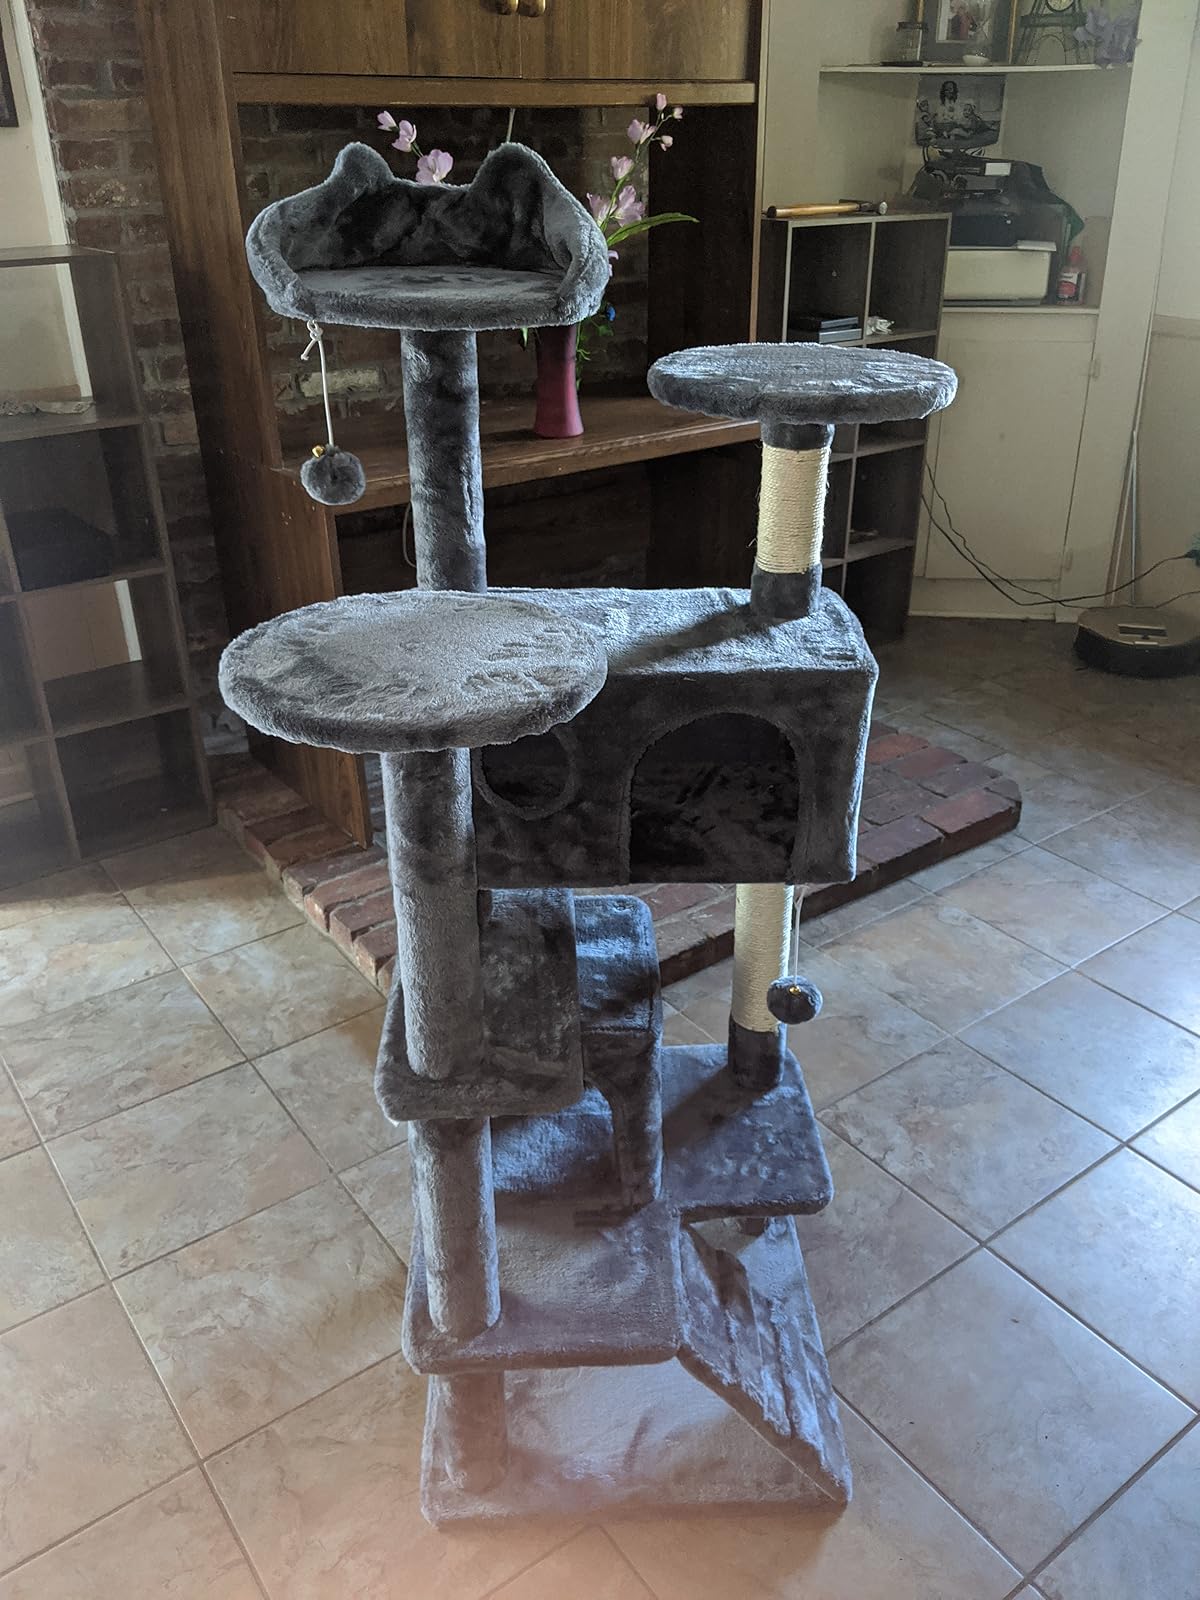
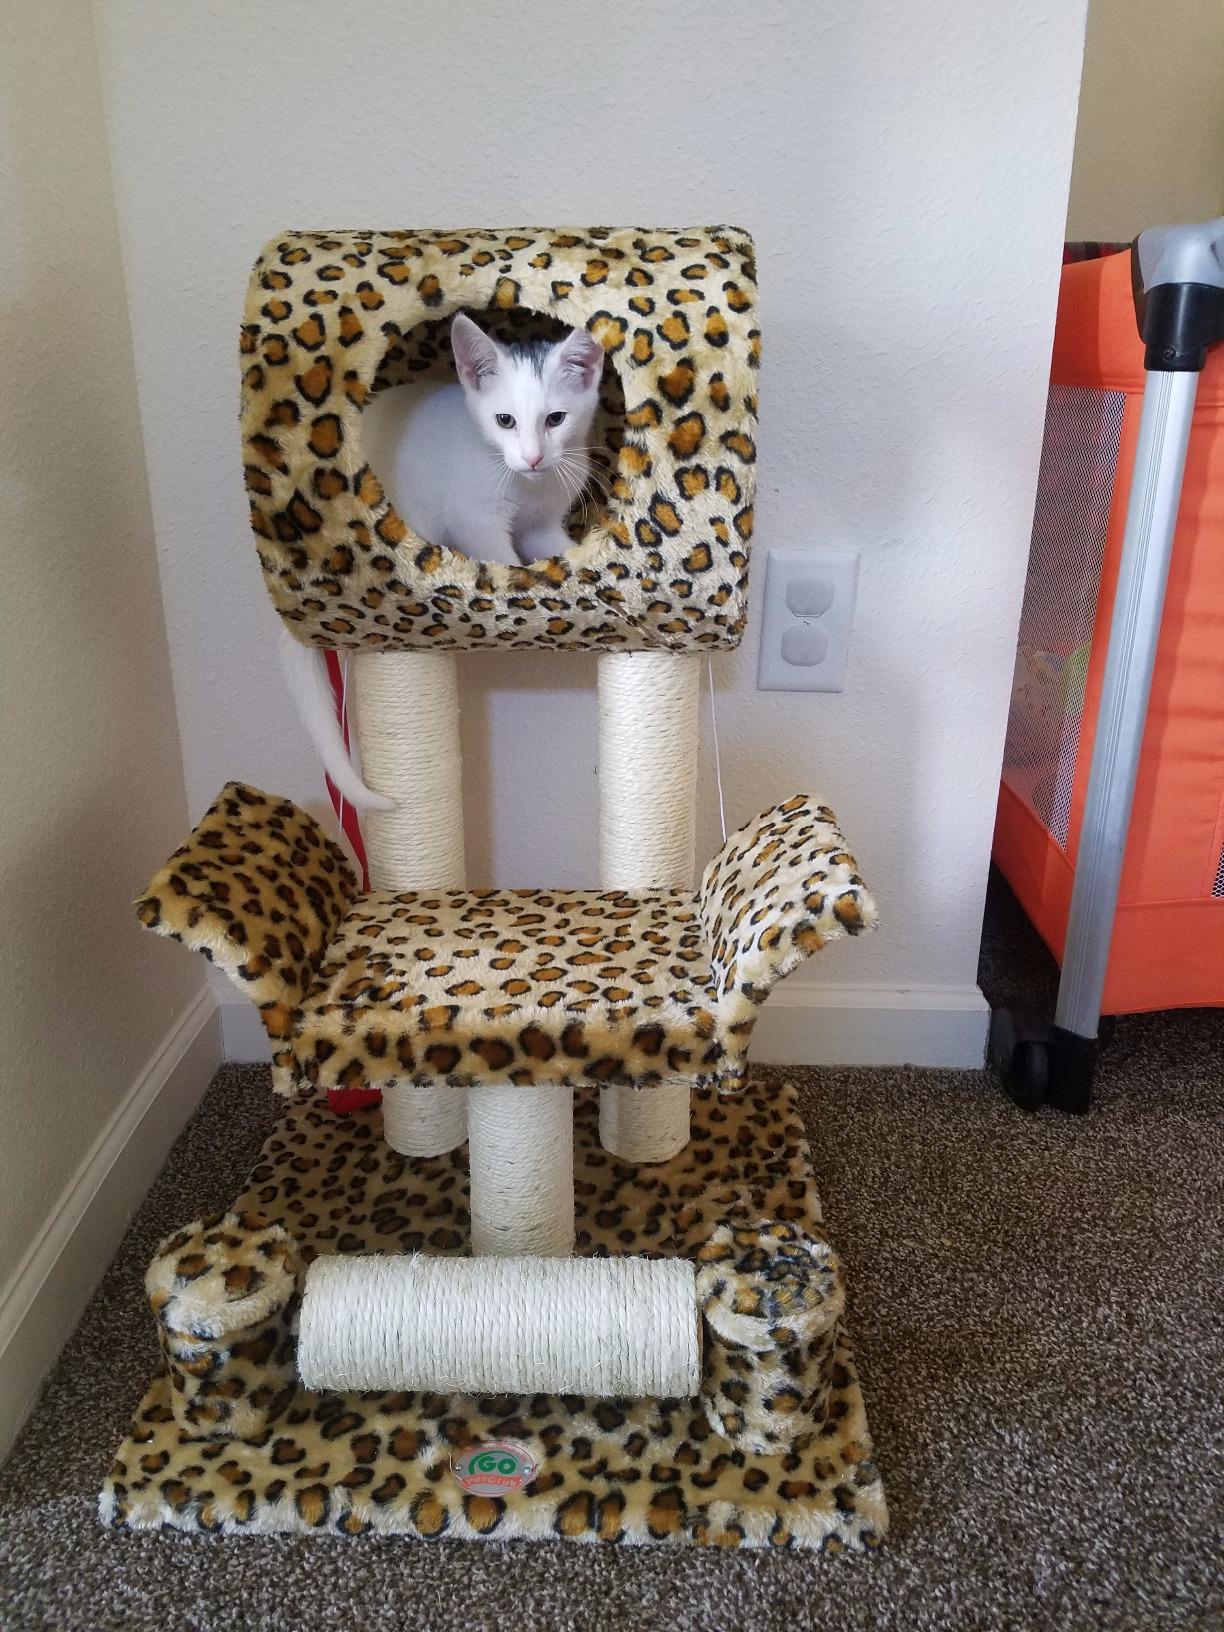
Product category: items_cat tree
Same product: no